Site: brandenburg
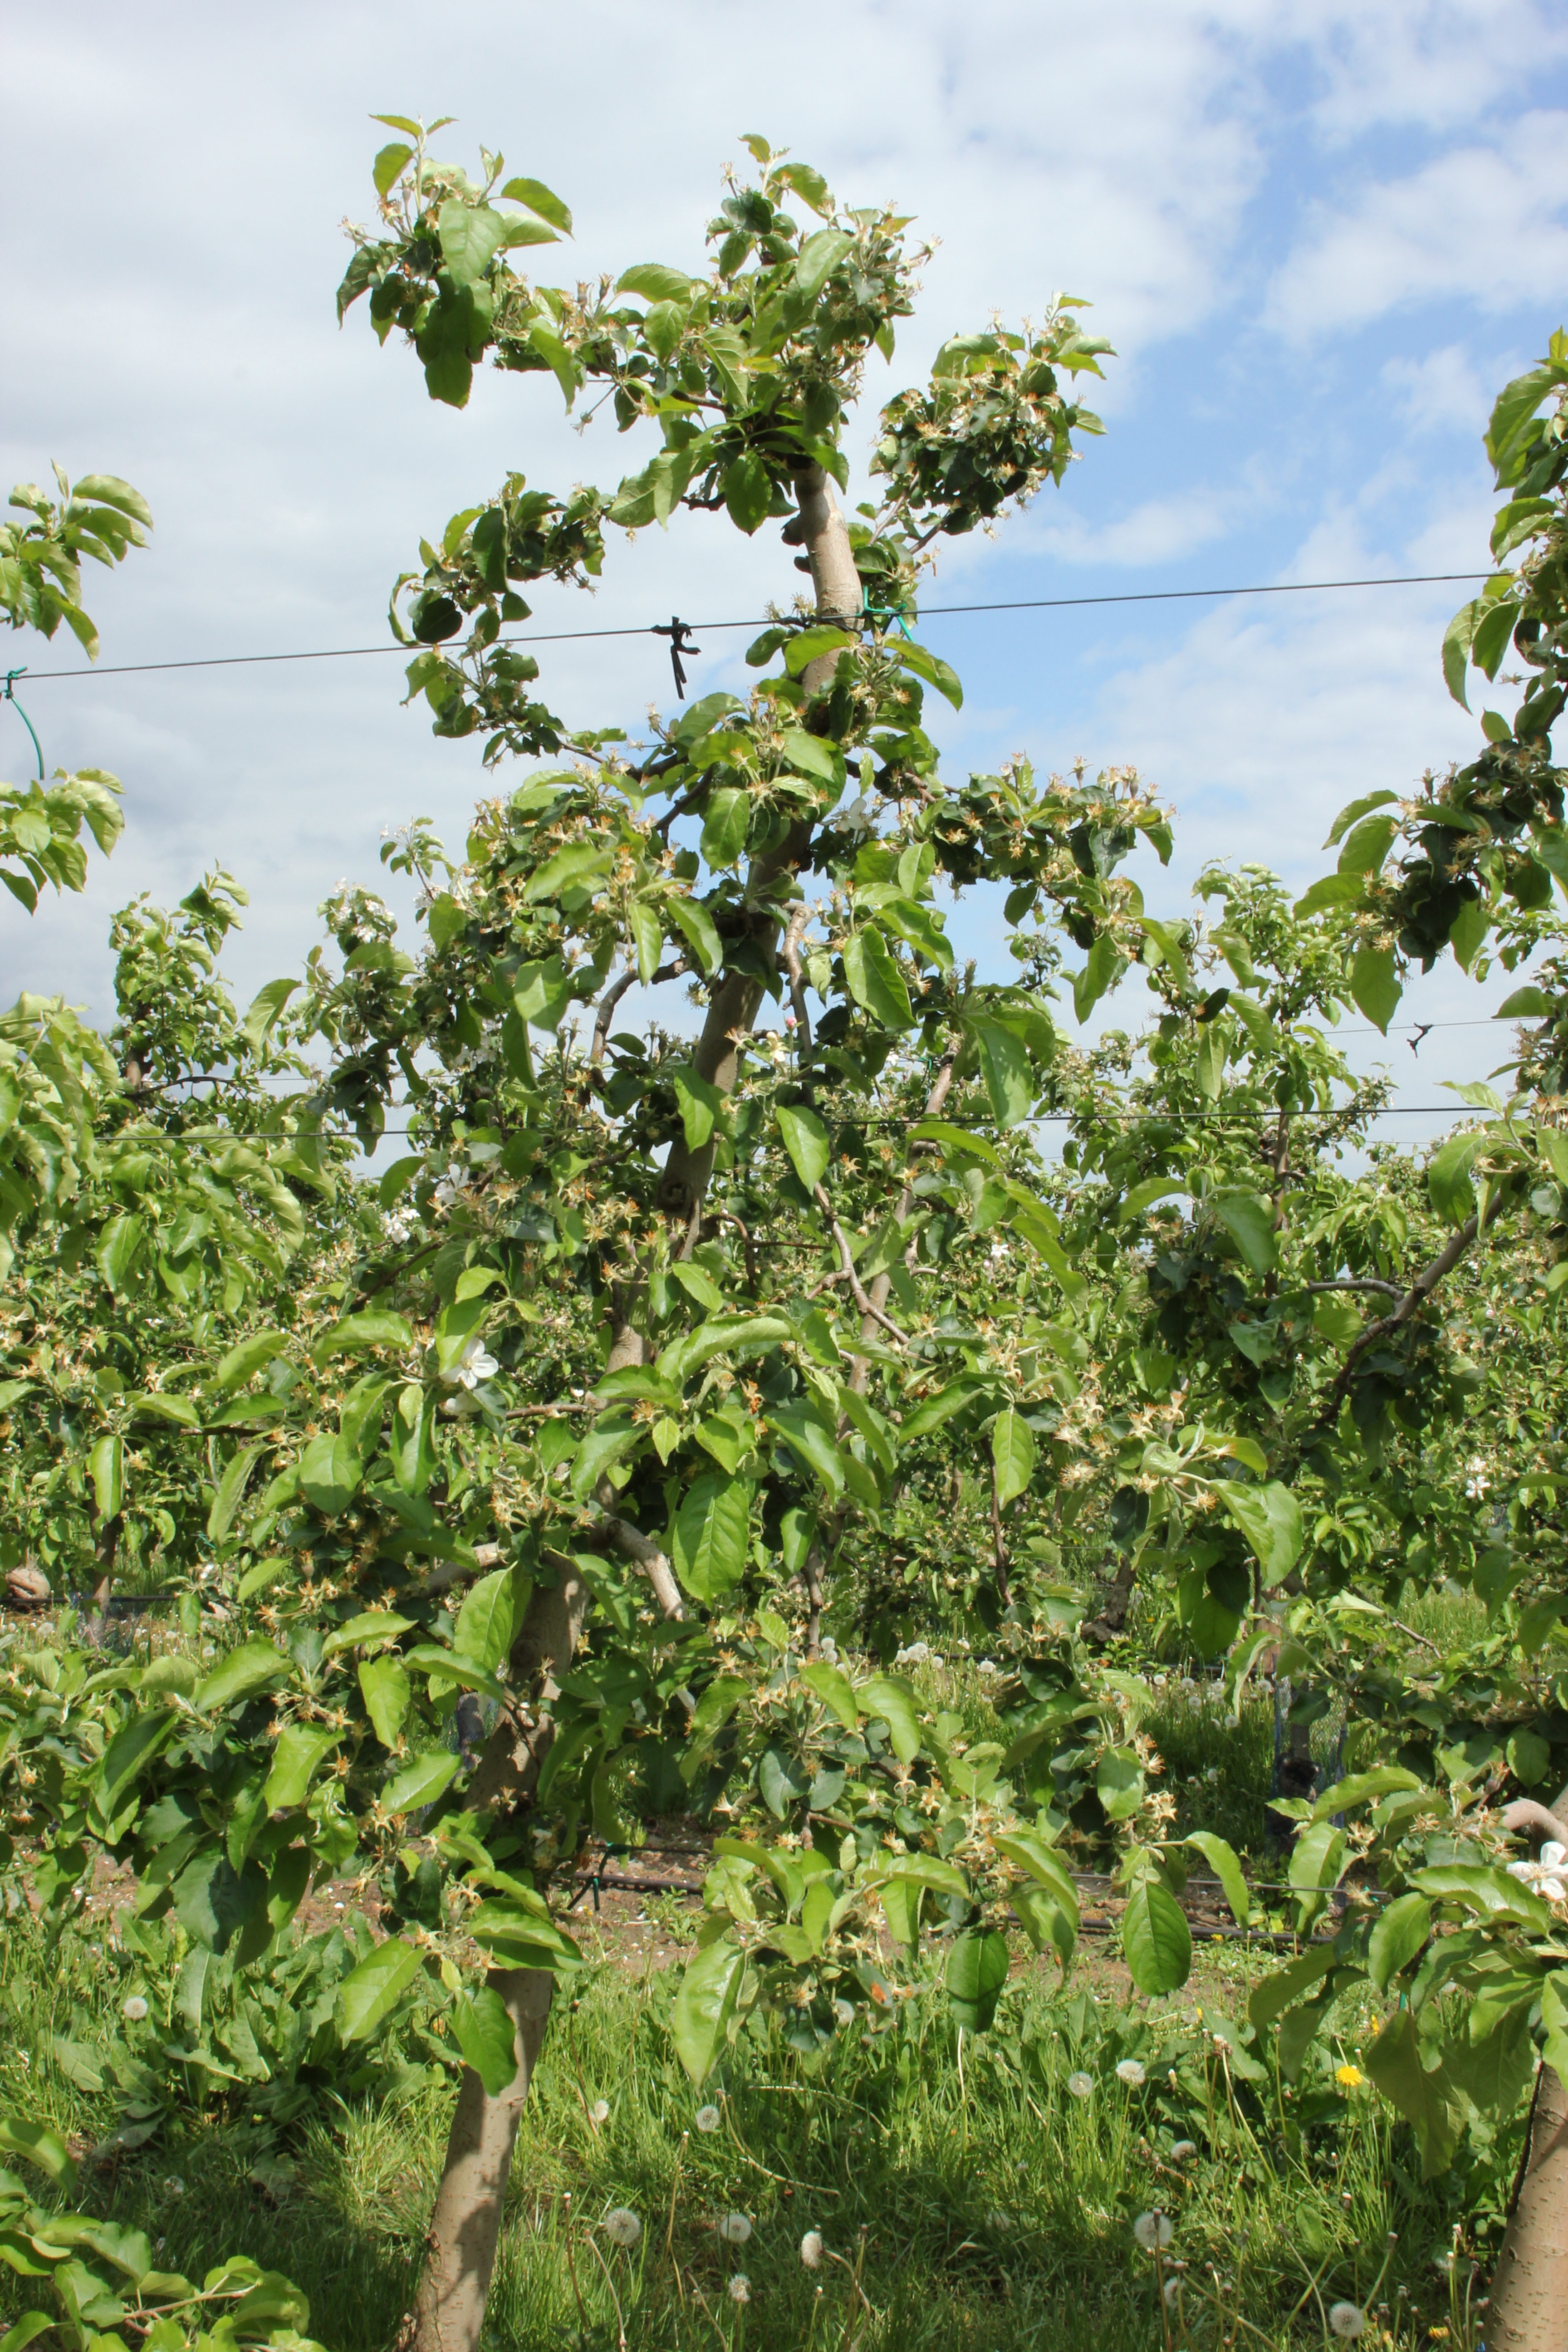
Growth stage (BBCH 67): Flowering